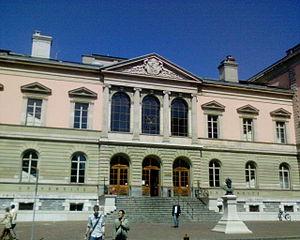
Plainpalais est un quartier de la ville de Genève et une ancienne commune du canton du même nom.